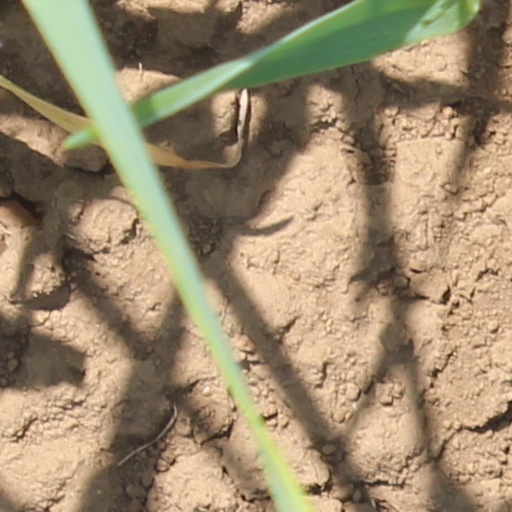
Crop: wheat